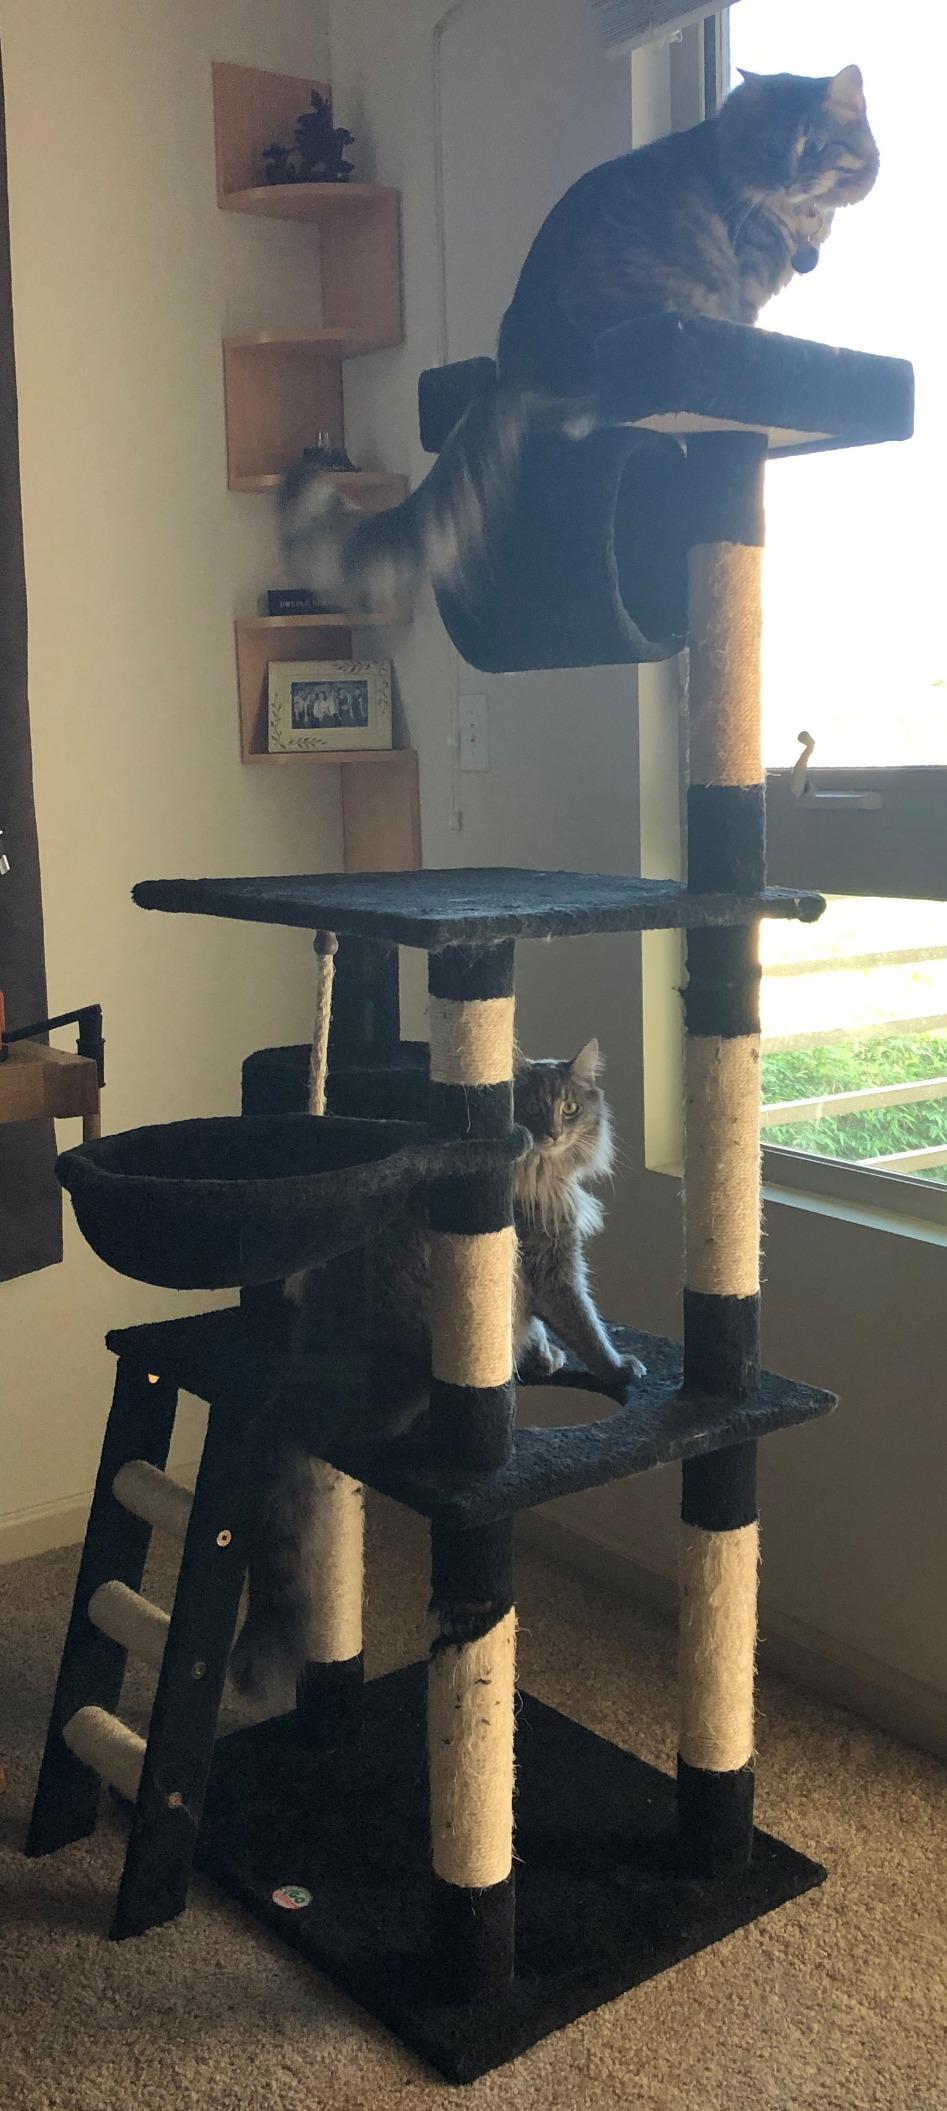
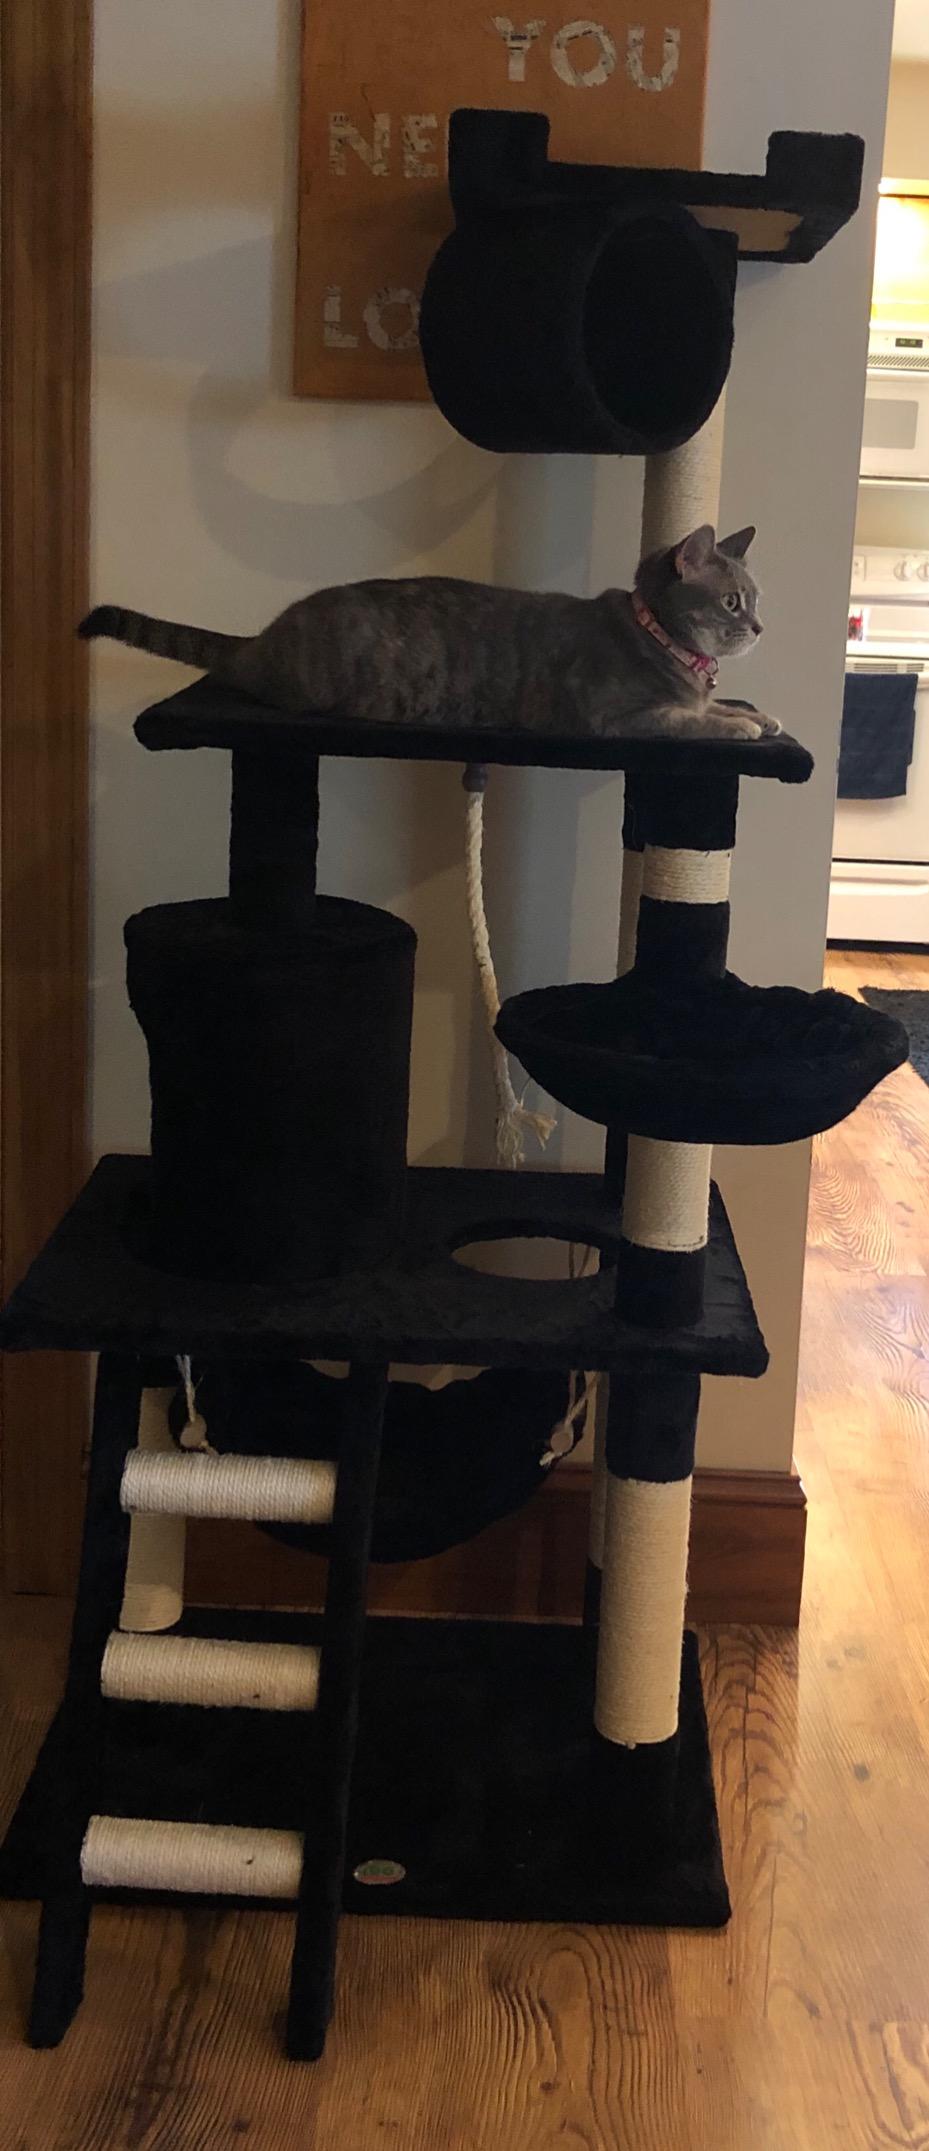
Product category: items_cat tree
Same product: yes